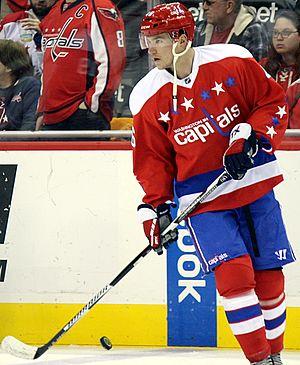
Michael Latta est un joueur professionnel canadien de hockey sur glace. Il évolue au poste de centre.